Sawa Hrycuniak

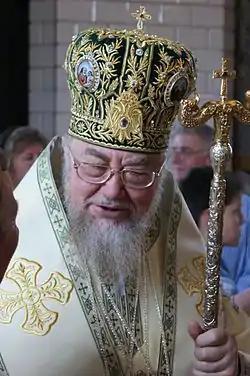
Metropolitan Sawa in 2010.

Based on documents, Sawa was accused by some Polish historians of being a longtime associate of the communist Służba Bezpieczeństwa as early as mid 1960s in connection with operation "Byzantium" (Bizancjum), actively working under name of "TW Jurek," during which he cooperated with communist authorities, leading a coordinated campaign against individual church members and the Orthodox church itself. He supported and worked with communist government for the purpose of advancing his career within the Church. However he denied those accusations.